Bray Wyatt

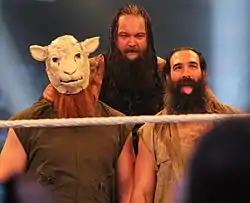
The Wyatt Family at WrestleMania XXX, with Wyatt (center) sitting on the top turnbuckle

From the May 27 episode of "Raw", WWE aired vignettes promoting the upcoming debut of The Wyatt Family. The vignettes showed The Wyatt Family's backwoods origins and Rowan wearing a lamb mask. On the July 8 episode of "Raw", The Wyatt Family made their debut by assaulting Kane. The Wyatt Family continued their attacks on wrestlers such as R-Truth, Justin Gabriel, Drew McIntyre, Heath Slater and Jinder Mahal while sending cryptic messages to Kane asking him to "follow the buzzards". Following another assault, Kane challenged Wyatt to his first main roster match, a Ring of Fire match at SummerSlam on August 18, 2013, which he won following interference from Harper and Rowan. After the match, Harper and Rowan again attacked Kane, carrying him away. Wyatt next targeted Kofi Kingston, who he defeated at Battleground on October 6.